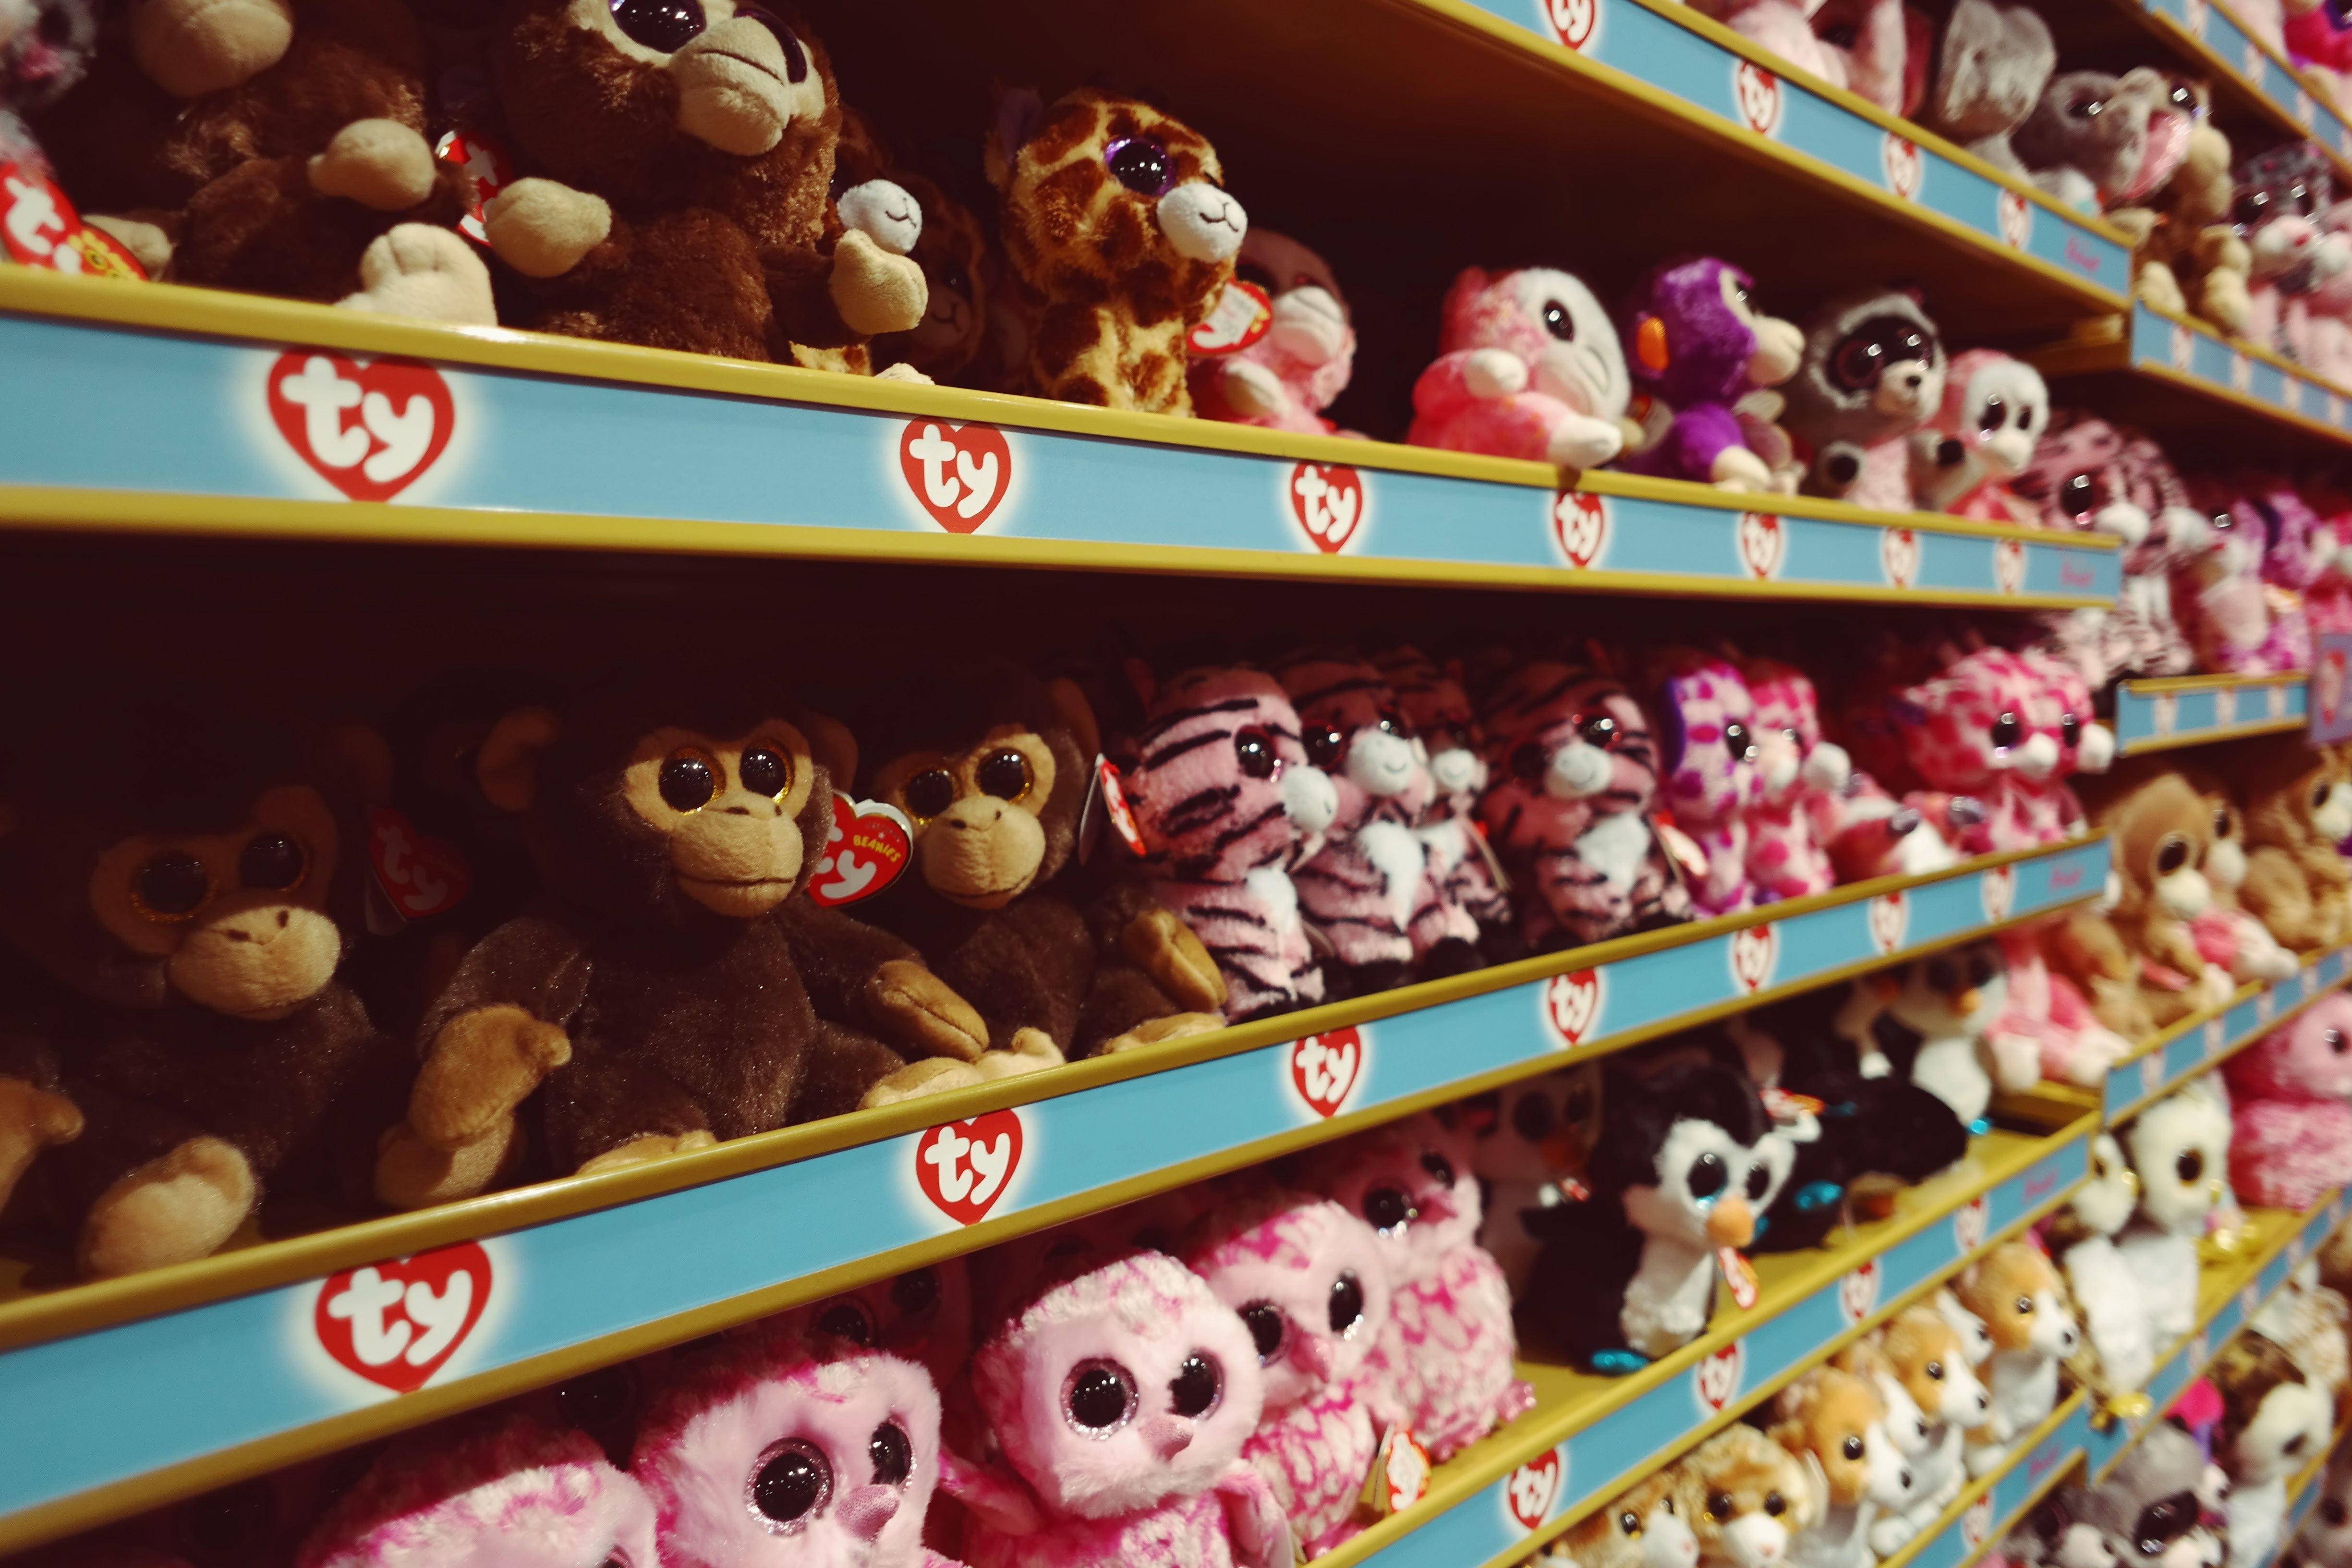
gift, shop, store, food, shelf, ice cream, dessert, toy, childhood, stock, toys, sale, buy, fair, sweetness, assortment, cartoon, soft toy, purchase, chinese new year, snack food